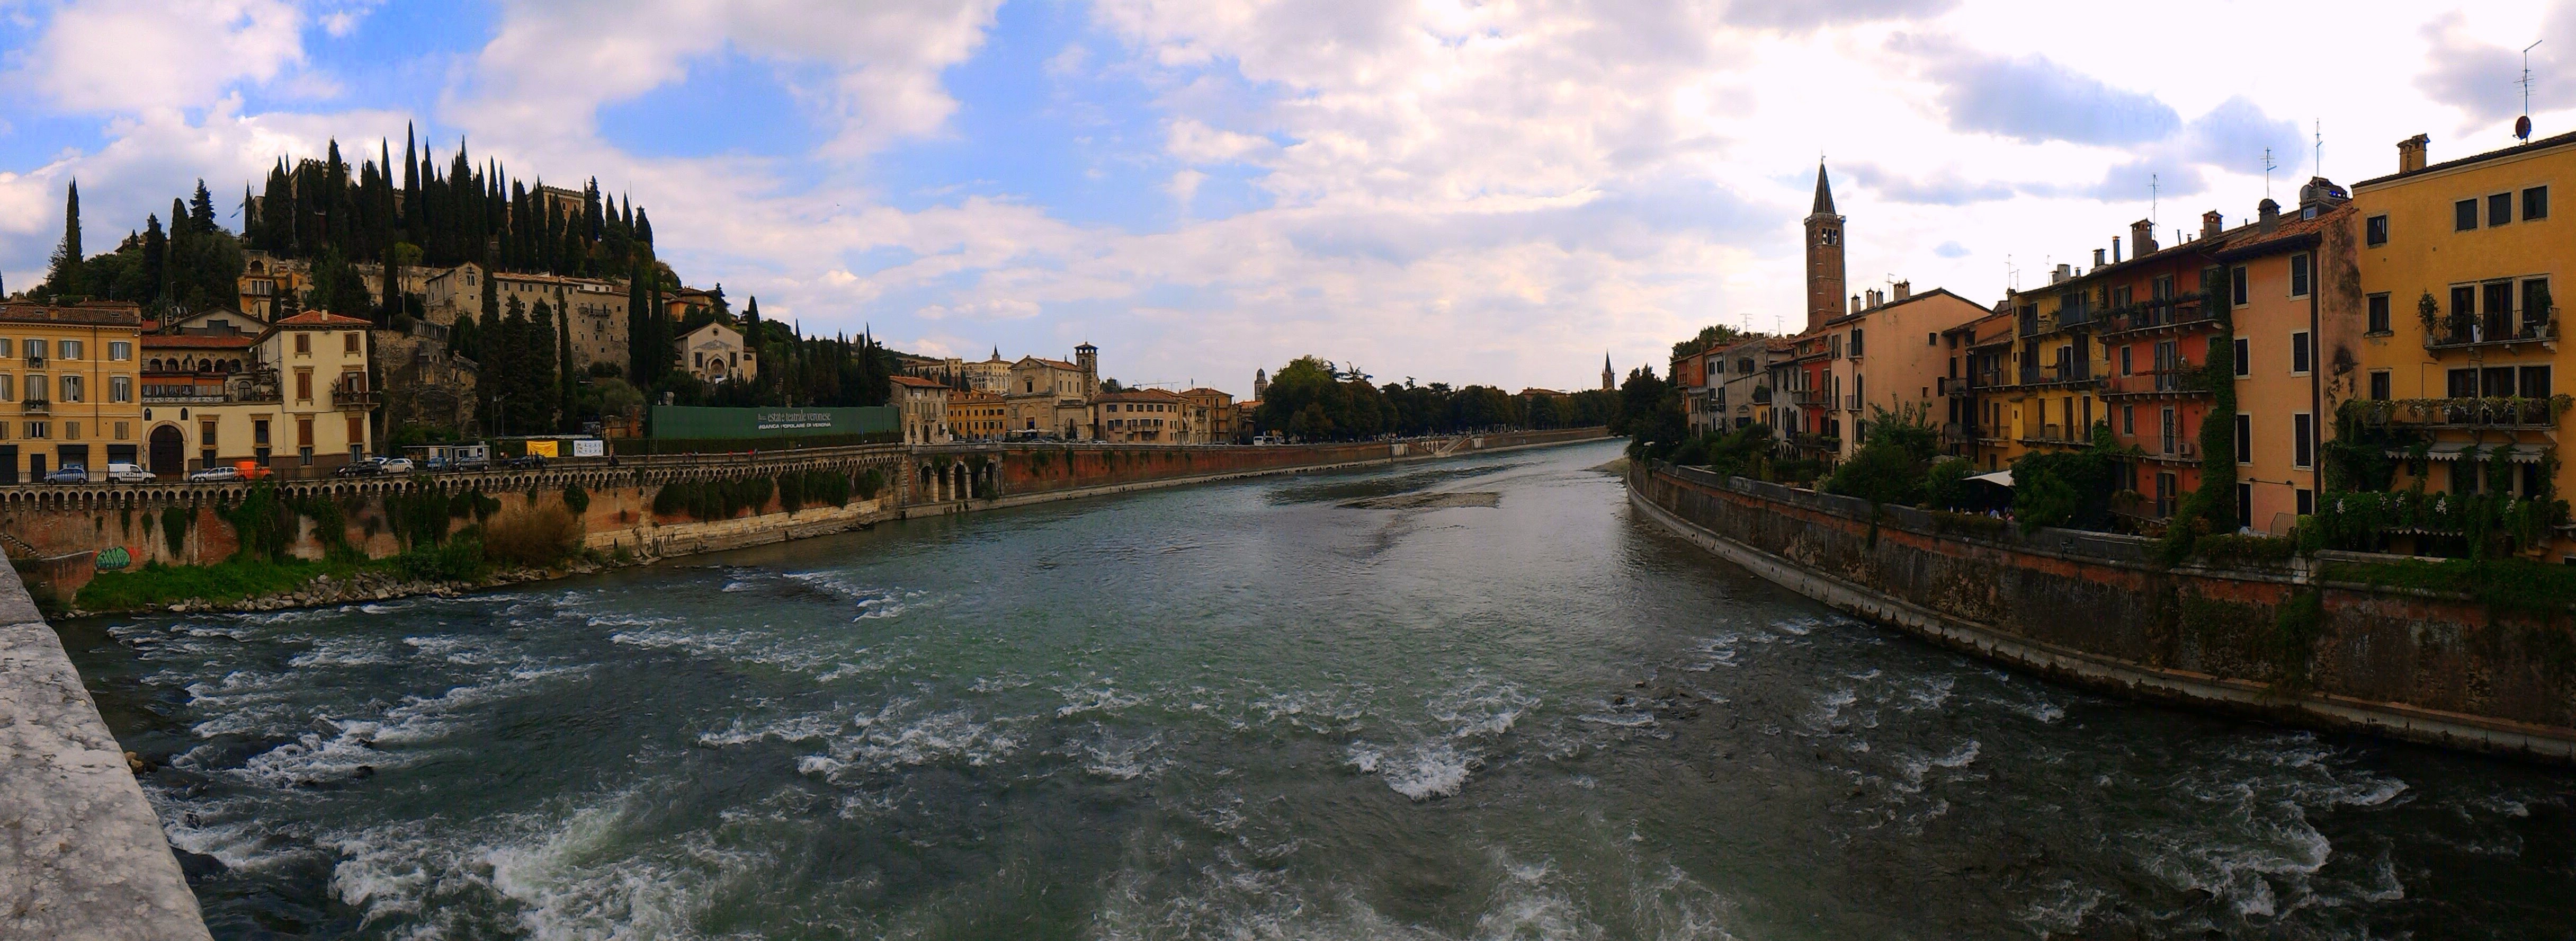
water, sky, town, city, river, canal, cityscape, panorama, vehicle, italy, colorful, tourism, waterway, body of water, clouds, colors, houses, veneto, verona, channel, landform, adige, geographical feature